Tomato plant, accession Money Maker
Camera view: tilt-top (135 deg); turntable rotation: 330 degrees
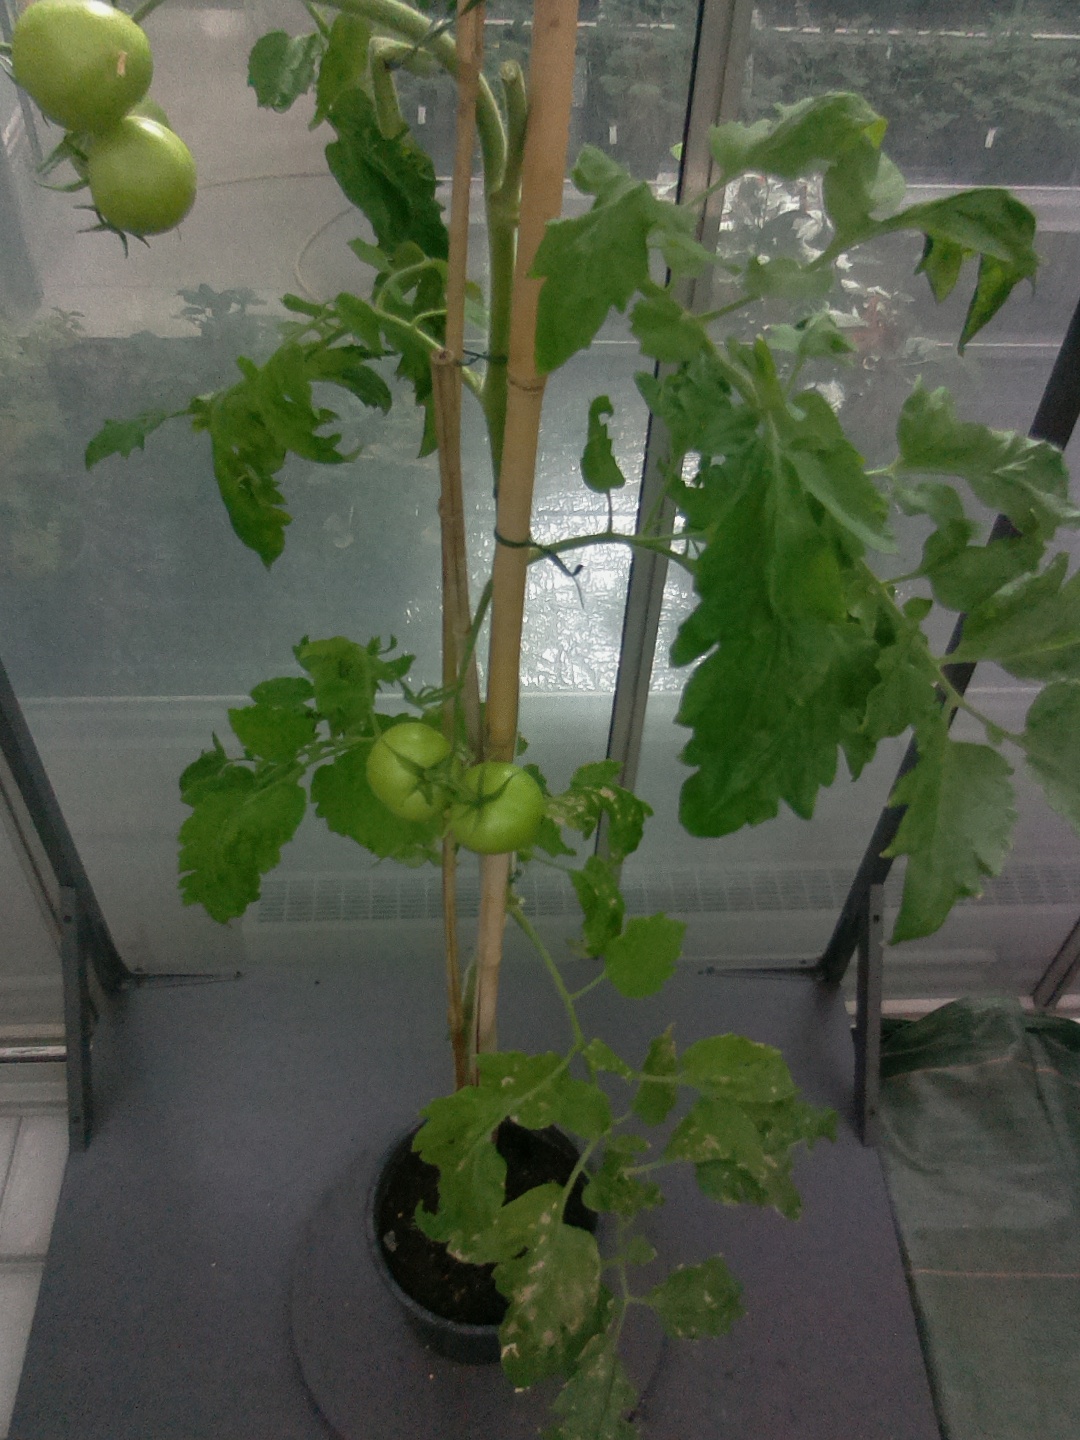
BBCH growth stage 77: 70%-80% of final fruit size